Sausage

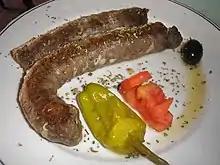
Loukaniko Lemonato

Polish sausages, kiełbasa, come in a wide range of styles such as swojska, krajańska, szynkowa (a ham sausage), biała, śląska, krakowska, podhalańska, kishka and others. Sausages in Poland are generally made of pork, rarely beef. Sausages with low meat content and additions like soy protein, potato flour or water binding additions are regarded as of low quality. Because of climate conditions, sausages were traditionally preserved by smoking, rather than drying, like in Mediterranean countries.